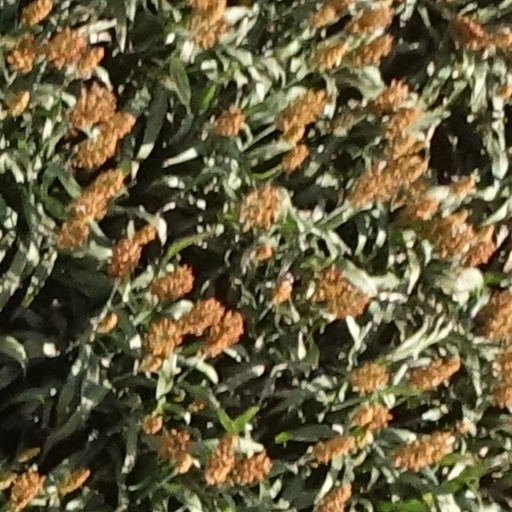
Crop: sorghum